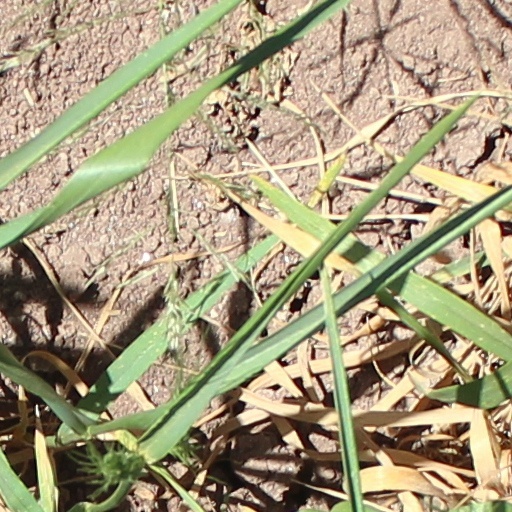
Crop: wheat